Must Be Love (Cassie song)

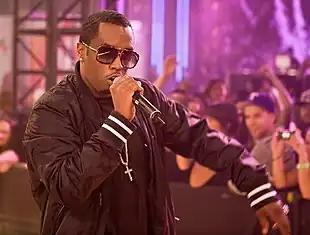
Puff Daddy appears as a featured artist.

Bill Lamb of About.com called Cassie the "queen of minimalist soul" and remarked "Must Be Love" to be almost as "effortlessly catchy" as her debut single "Me & U." He wrote that the "warm guitar" is hypnotic and that "there is just enough of a groove to make you want to move." According to a writer for "Rap-Up", the song recalls "Bad Boy circa the '90s," and, at MTV, it was referred to as a "minimal R&B slow-burner with a beat that sounds like rain" and that "[Diddy's] rhymes definitely beef up the track." Tom Lea of Local Action Records stated the song is "pure heartbreak" and praised Cassie's vocal performance, adding: "if the "I think about you all the time" line doesn't make you melt on sight, you've been on the internet too long." "Wonderland" defined it as being "insidious" and "enchanting."